Point Chevalier Pirates

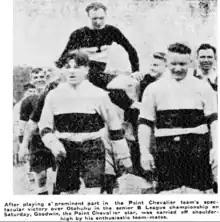
Point Chevalier player, Goodwin, being carried from the field after their final victory in 1929 over Otahuhu Rovers (13-10).

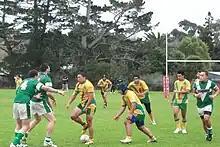
Point Chev v Waitemata in 2010.

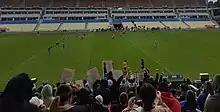
Point Chevalier at the final whistle of the 2022 final.

The club was founded in 1919, in Auckland. On April 5, 1919, the Auckland Star reported that a "new club that has just been affiliated is the Eden Ramblers, boys from Avondale and Point Chevalier". In 1911, a club named Eden Ramblers had formed in the area and played at the Avondale racecourse with the club rooms in Point Chevalier. However they ceased fielding teams during 1913 and effectively folded in the same year. The new team however was not to become known as the Eden Ramblers but in fact were named Point Chevalier rugby league club. Point Chevalier did not field any teams in 1919 and were not officially registered with the Auckland Rugby League until 1920 when they entered a side in the third grade therefore their true beginnings were more likely 1920 than 1919. Their first ever match was played at Walker Park on May 8, 1920 against Devonport United (North Shore Albions). The shore side won 22-6.